JONAH

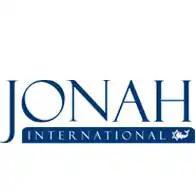
JONAH International logo

Jews Offering New Alternatives for Healing (JONAH), previously Jews Offering New Alternatives to Homosexuality, was a Jewish non-profit organization which offered conversion therapy to persons who sought sexual orientation change. JONAH stated that it was "dedicated to educating the world-wide Jewish community about the social, cultural and emotional factors which lead to same-sex attractions". JONAH's leaders disagreed with the consensus of mainstream science and the world's major mental health organizations who say that non-heterosexual sexual orientation is not a disorder.